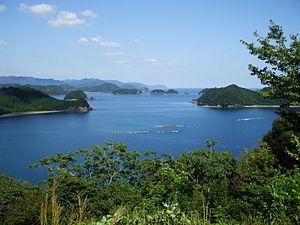
La mer de Kumano, est une mer ouverte sur l'océan Pacifique située au sud-est de l'île de Honshū, au Japon.